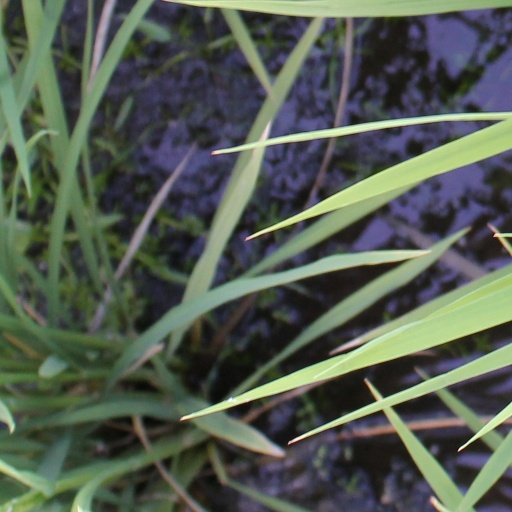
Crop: rice